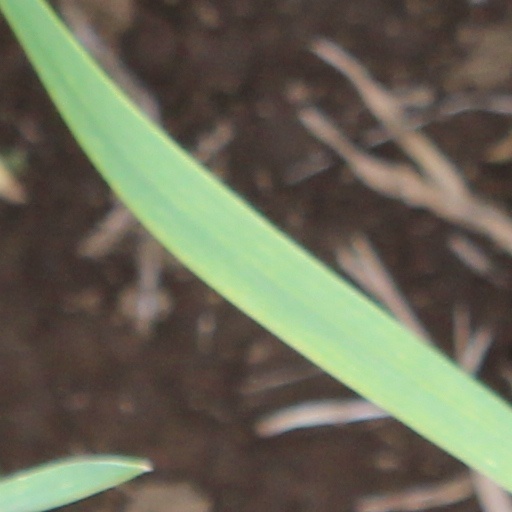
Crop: wheat